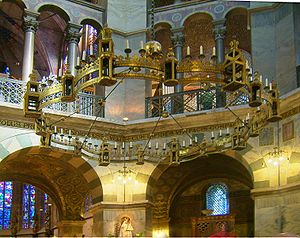
Domkirken i Aachen / Billedgalleri
Domkirken i Aachen er et vartegn for byen Aachen, og den blev oprindeligt indrettet som kapel for Karl den Stores støttepunkt ved de varme kilder i området. Opførelsen af den store ottekantede kuppelbygning blev fuldført omkring år 800, og den var i ca. 400 år den største, selvbærende kuppel nord for Alperne. Karl den Stores berømte marmortrone, som 30 tyske konger brugte i årene mellem 936 og 1531 står endnu i ottekantens overetage.